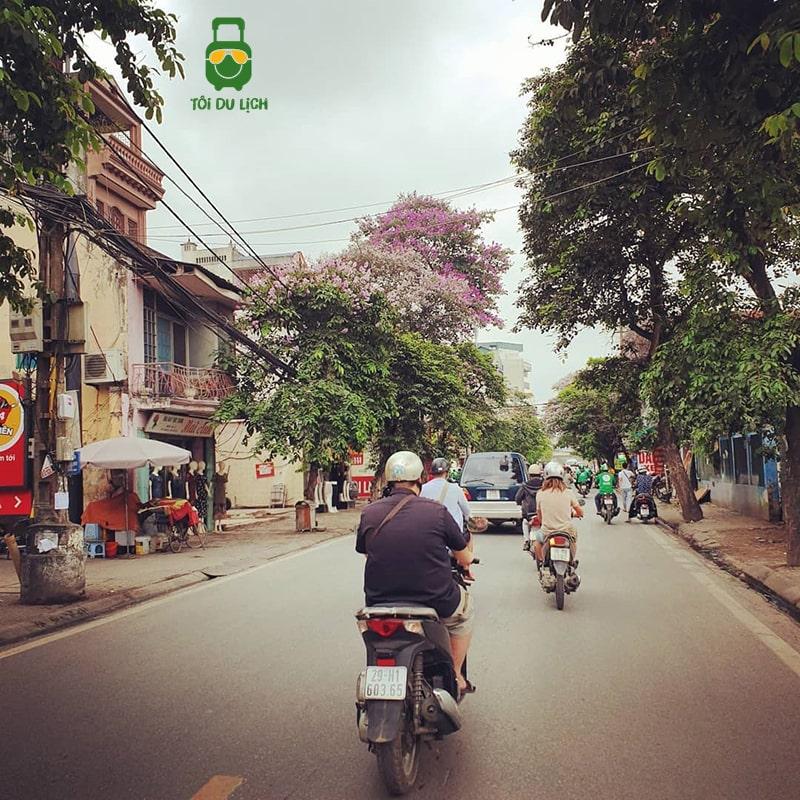
có một chiếc xe hơi đang lưu thông trên đoạn đường này